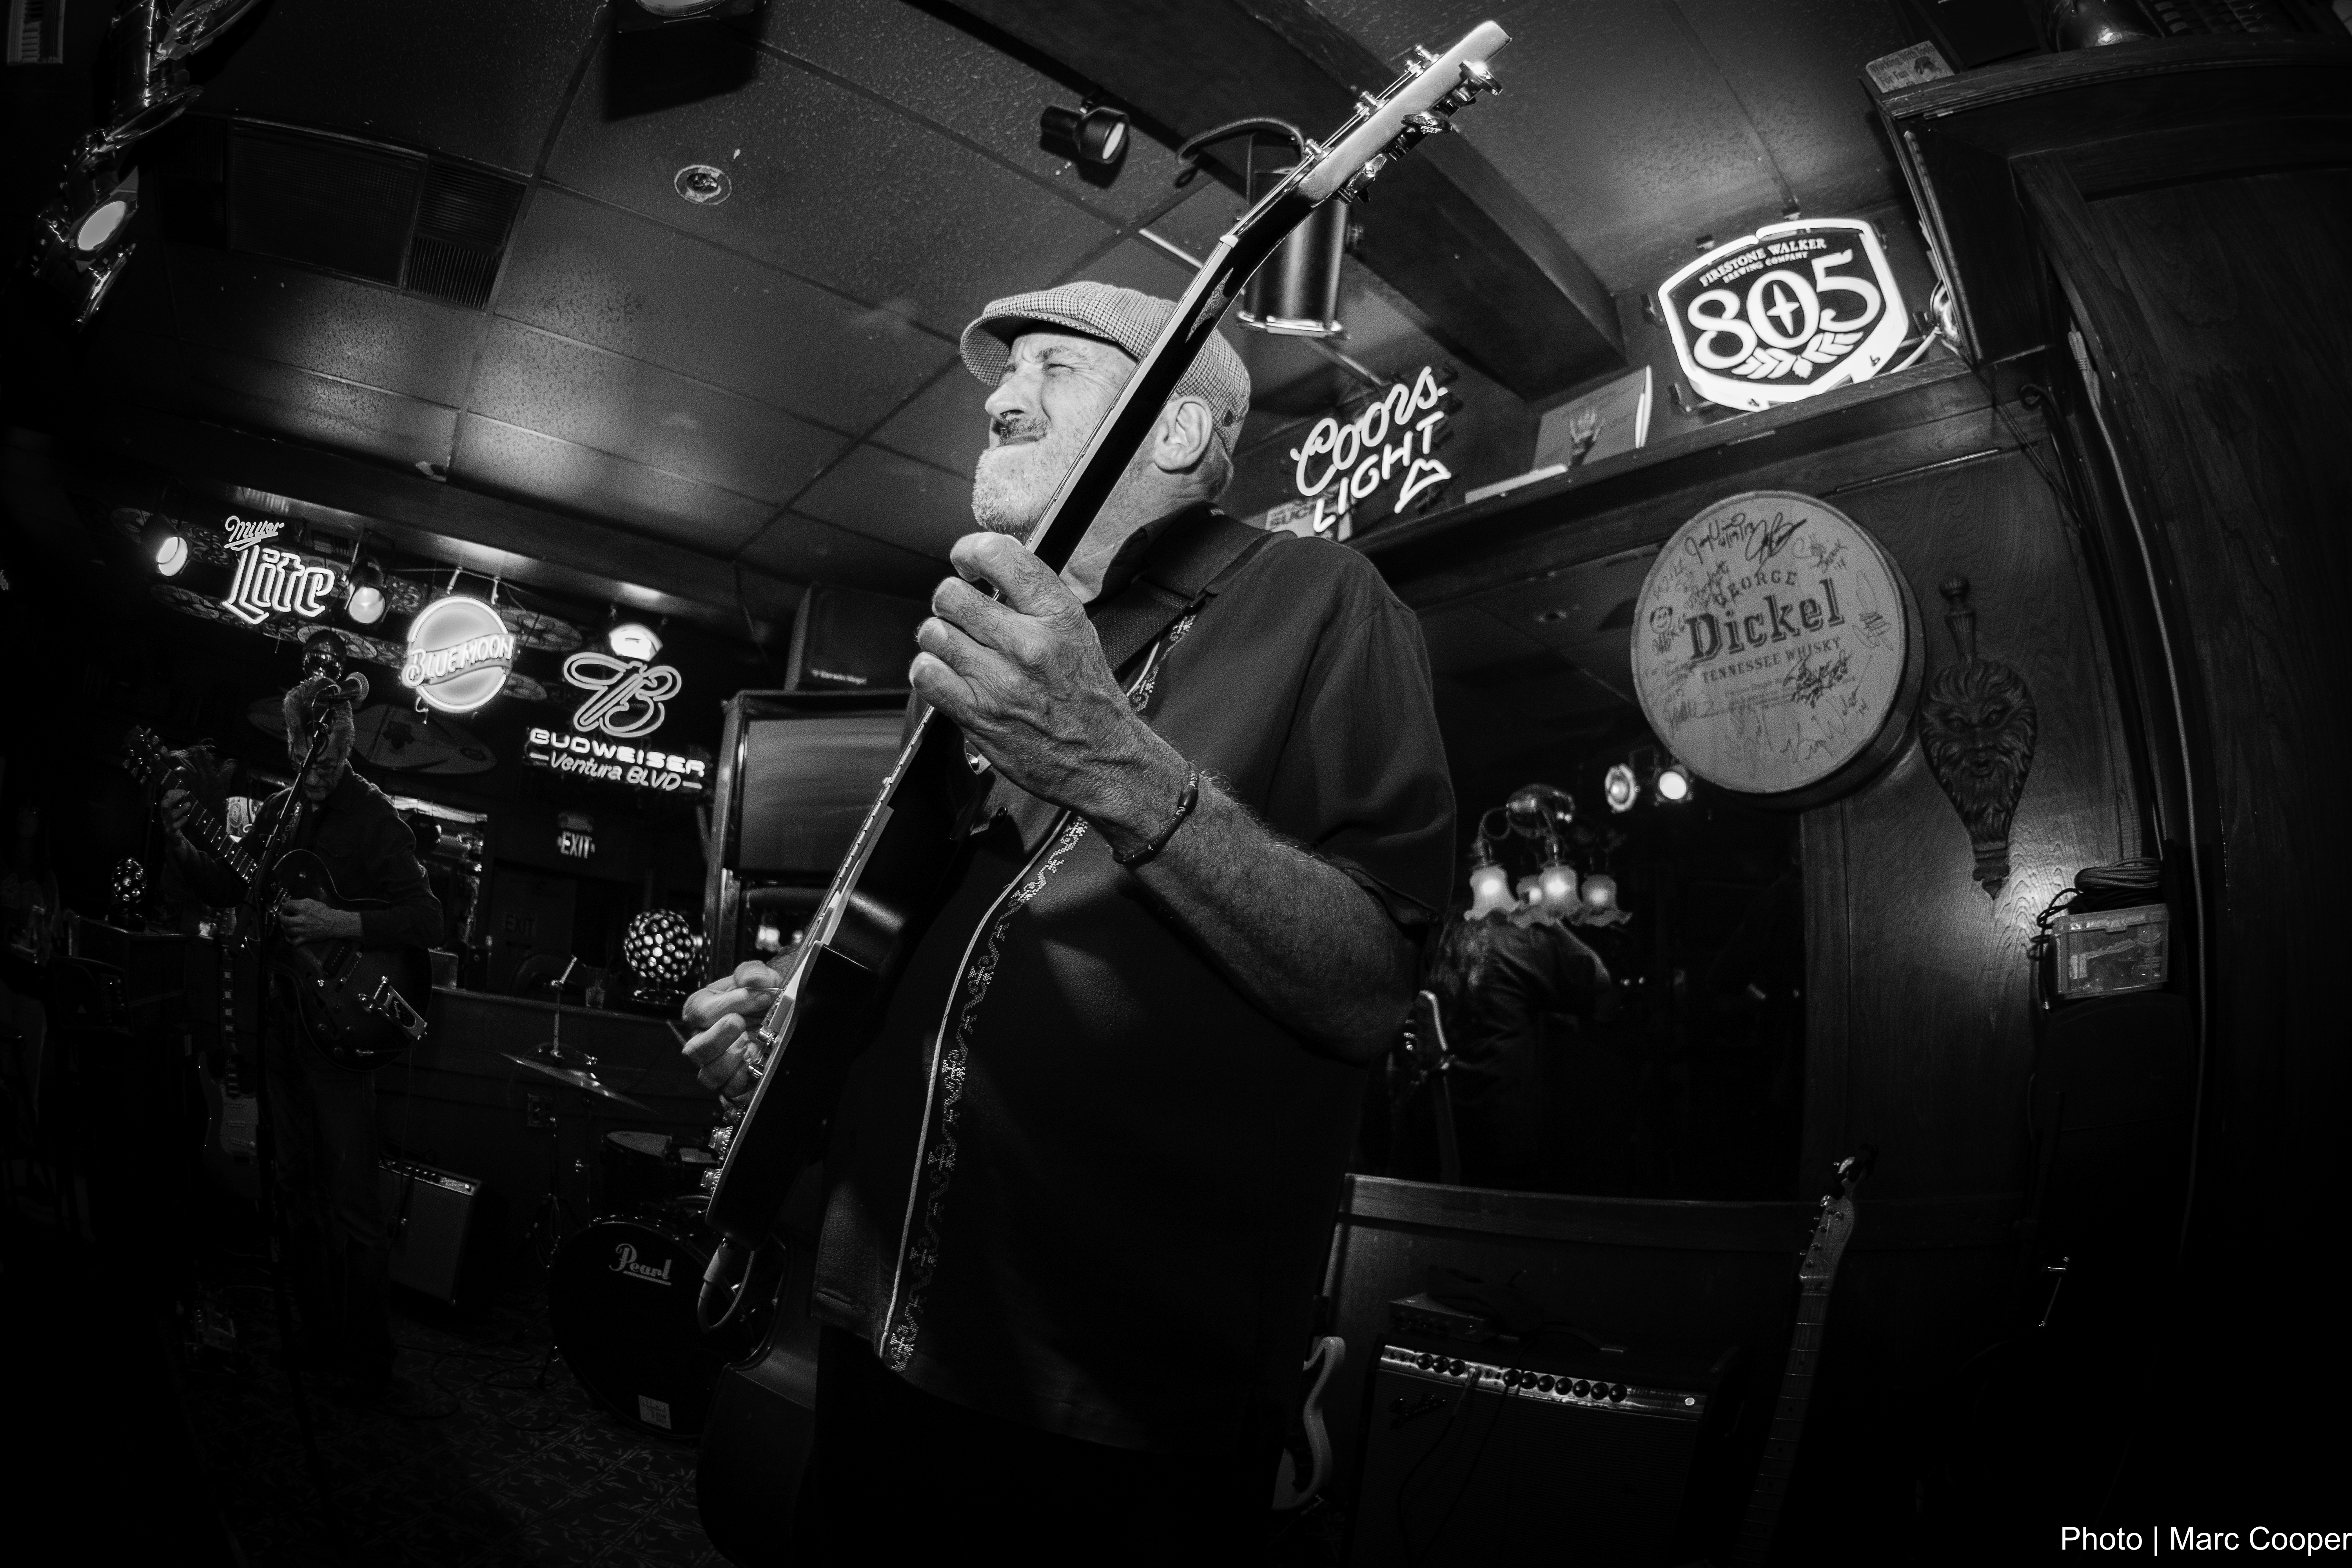
music, black and white, photography, darkness, black, monochrome, guitarist, drummer, mauisugarmill, jeffrossblues, monochrome photography, film noir